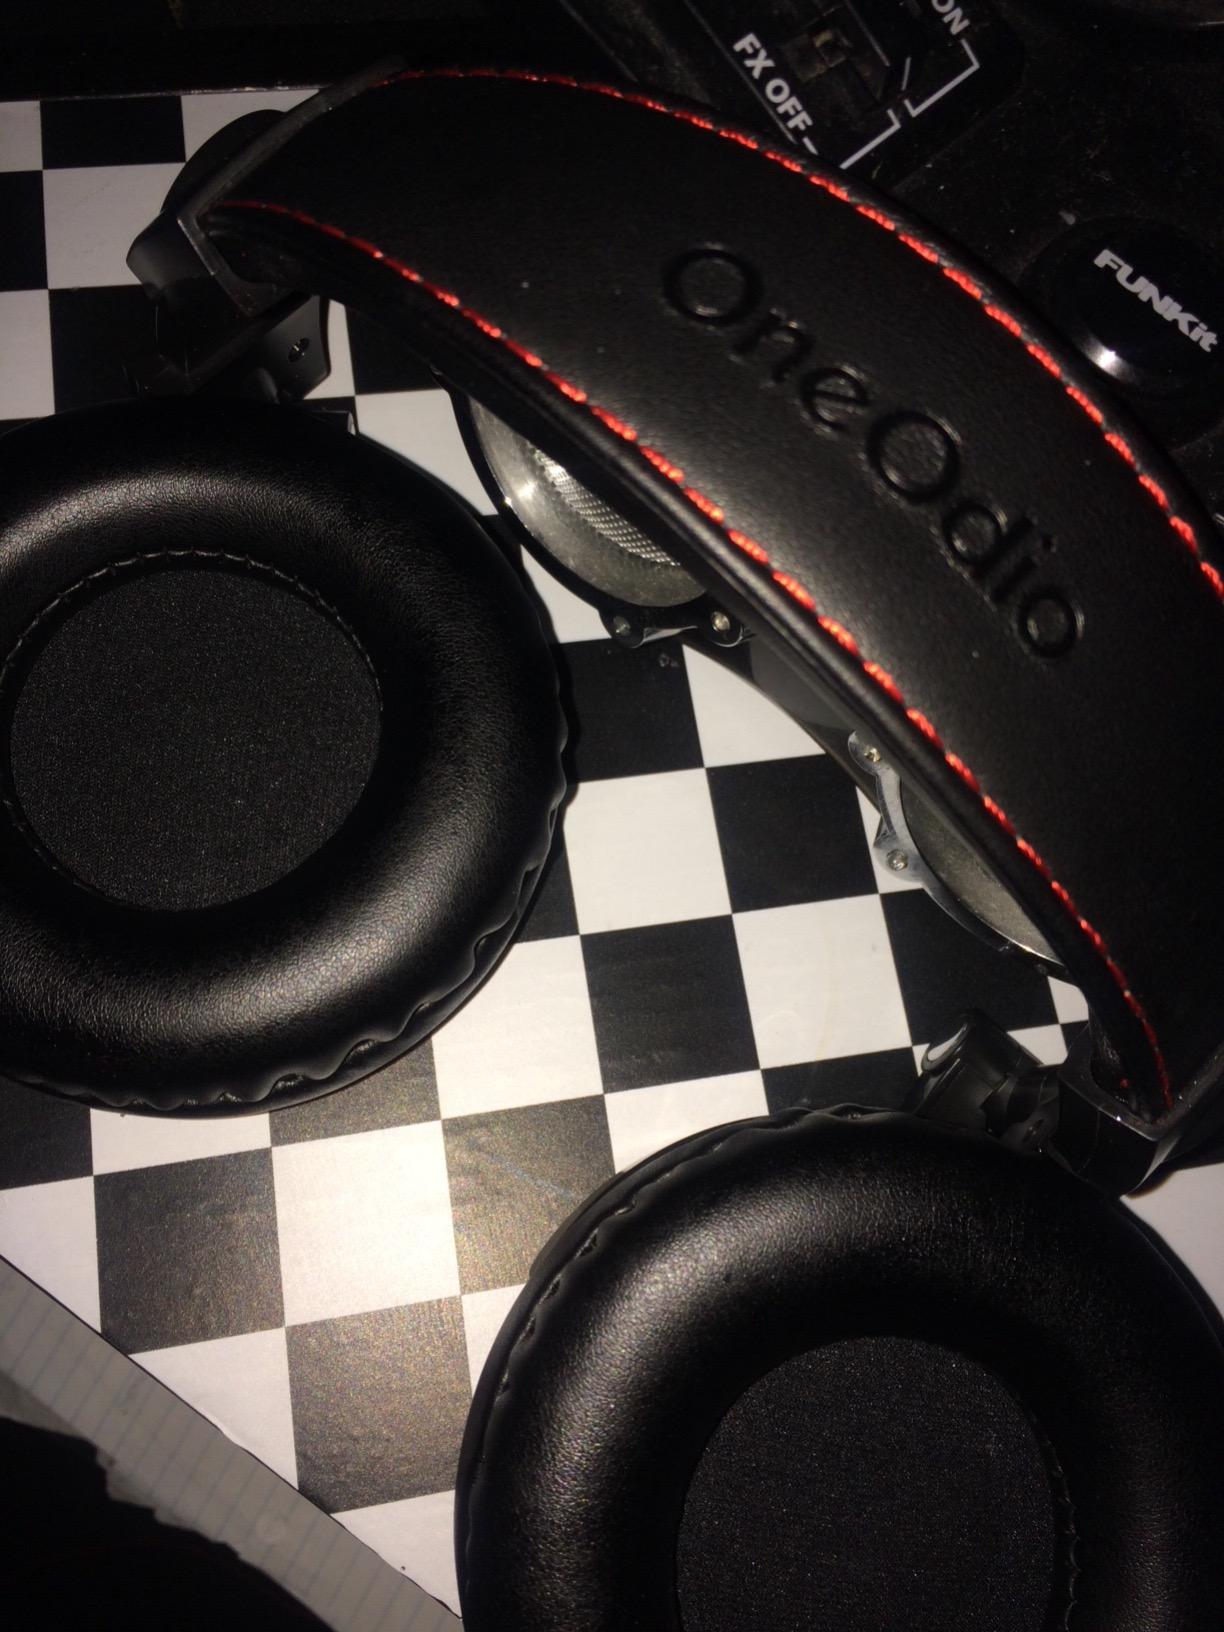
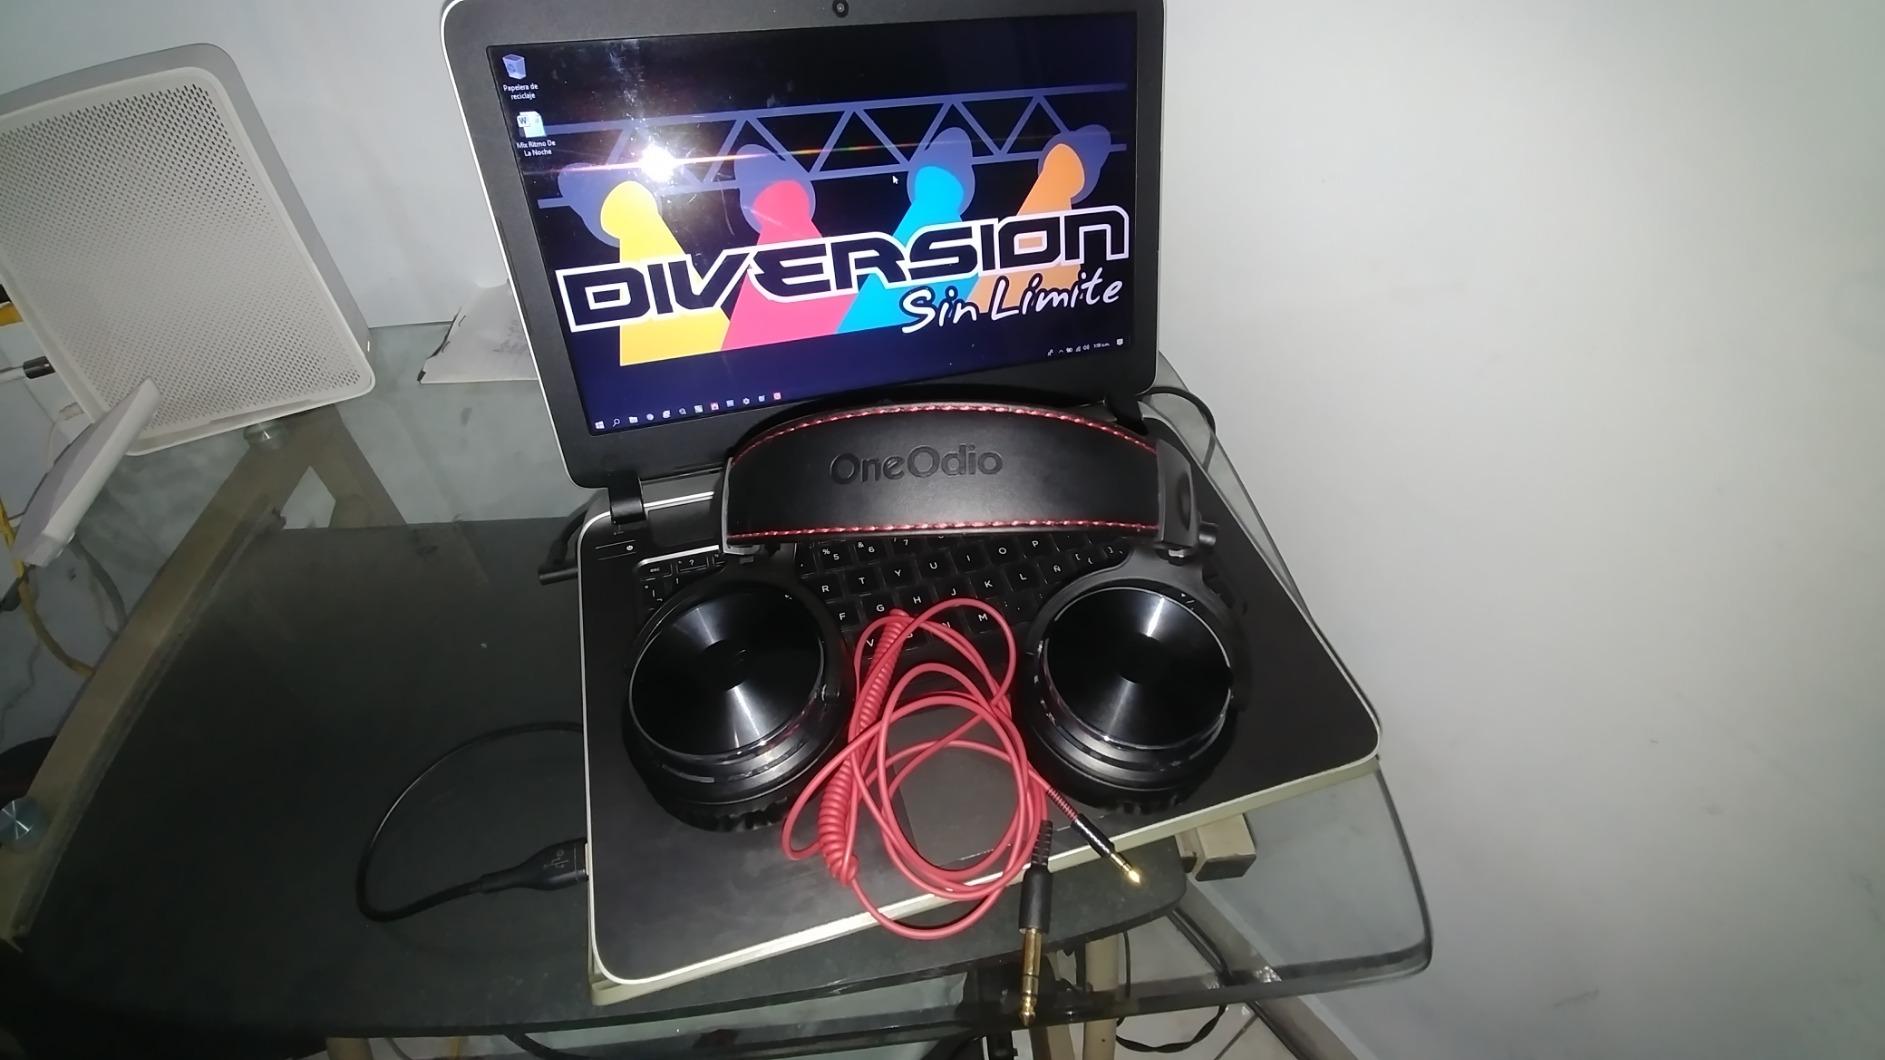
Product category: headphones
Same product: yes